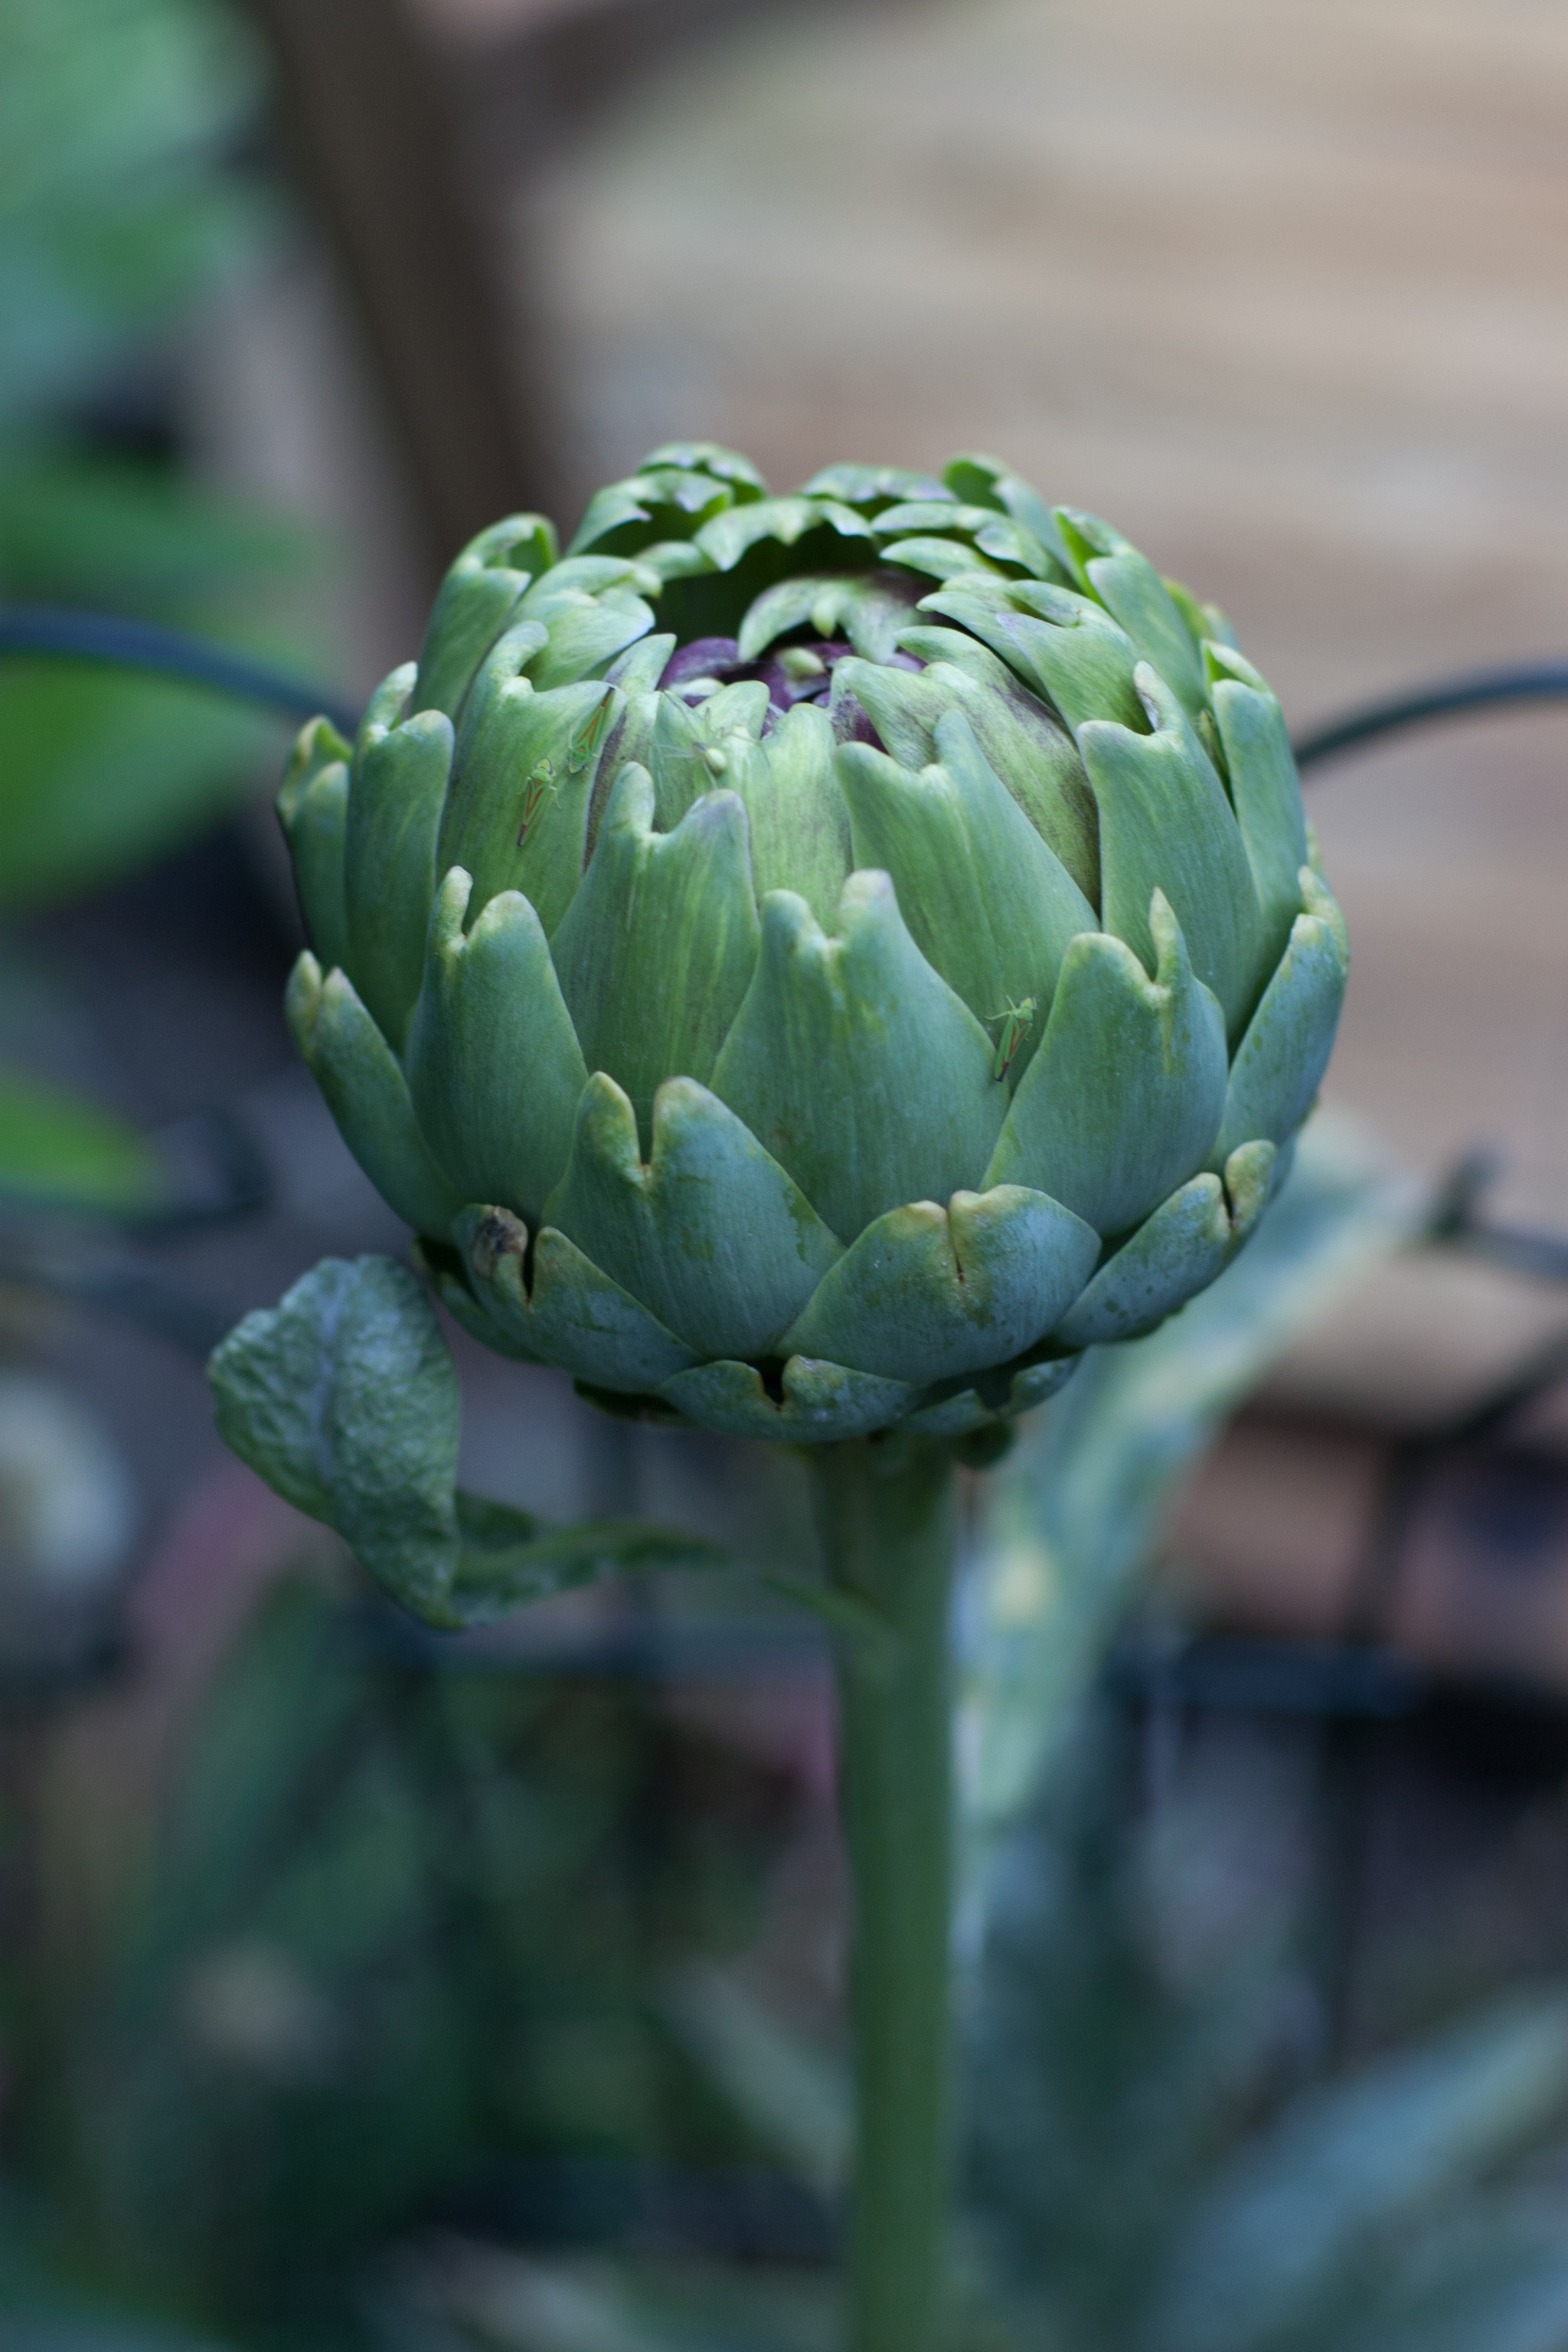
plant, flower, food, green, produce, vegetable, fresh, botany, healthy, flora, artichoke, close up, nutrition, thistle, bud, grasshopper, organic, macro photography, flowering plant, daisy family, healthy foods, asterales, plant stem, land plant